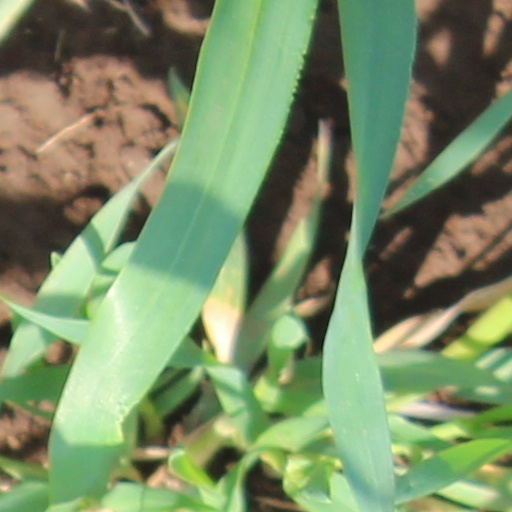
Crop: wheat